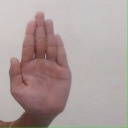
अक्षर: ध